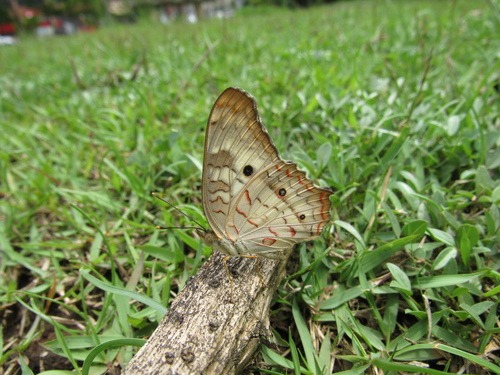
Scientific name: Anartia jatrophae
Common name: White peacock
Family: Nymphalidae
Order: Lepidoptera
Pollinator type: Primary pollinator
Habitat: Gardens, parks, and open areas
Geographic range: Southern United States to Argentina
Conservation status: Least Concern